Wasteland (video game)

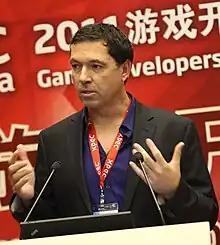
Brian Fargo in 2011, the game's director

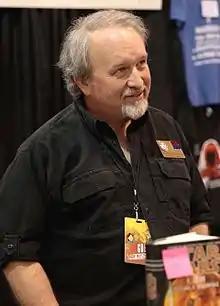
Michael Stackpole at the 2017 Phoenix Comicon

In an interview with Hartley and Patricia Lesse for MicroTimes in 1987, game director Brian Fargo said that Interplay Productions started work on the game in 1986. He also said the game was created on the Apple II, as it was equally important to him as the Commodore 64. Fargo described the game as a hybrid of the "Ultima series" and "The Bard's Tale", with a post-apocalyptic setting similar to the "Mad Max" film series. As to the combat, Fargo stated that it resembled that of "The Bard's Tale" and contained additional strategy elements, including the ability to split or disband the party and change the player's character point-of-view.